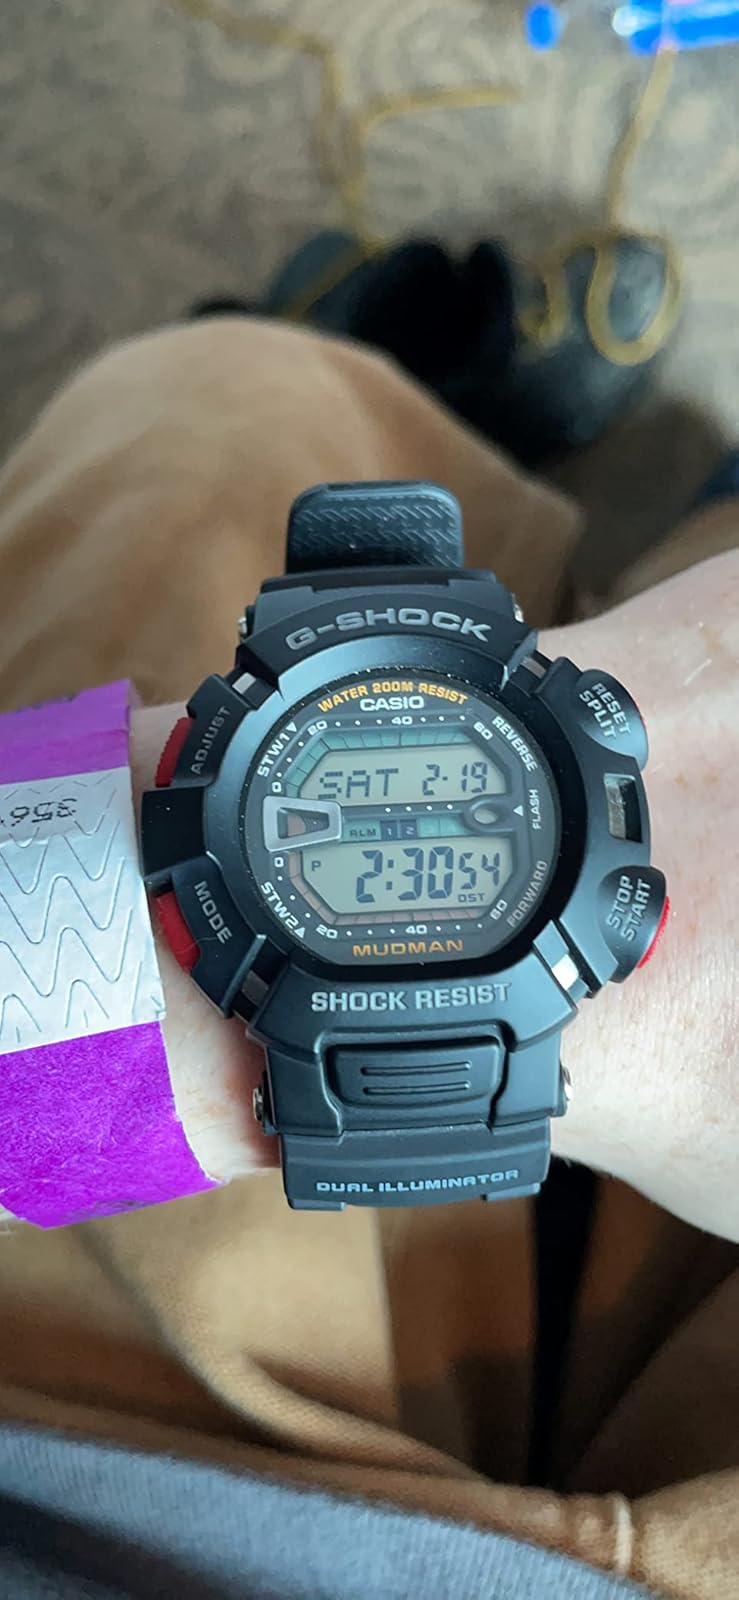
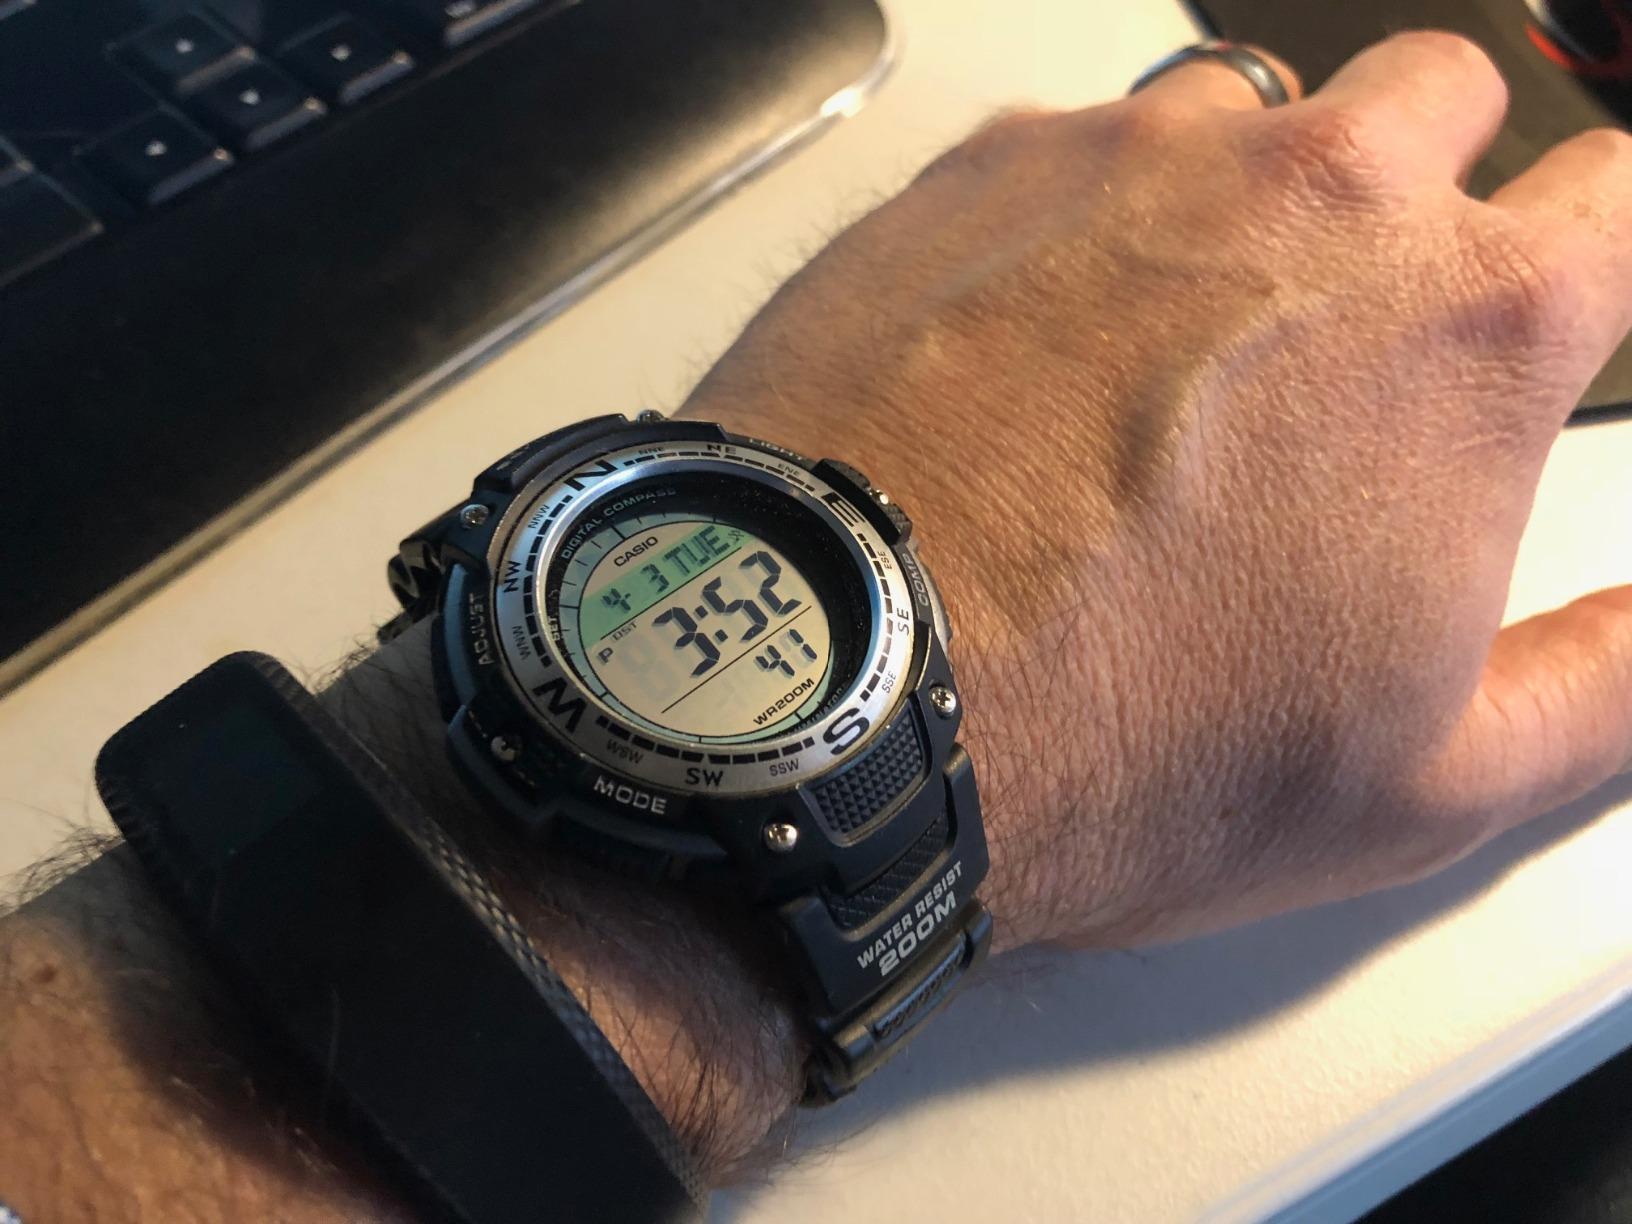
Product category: accessories_watch
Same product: no